Tan Eng Goan

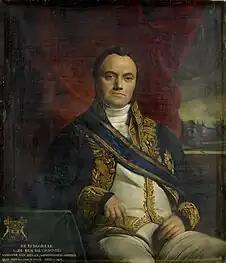
Viscount du Bus de Gisignies, Governor-General at the time of Tan's elevation to the Captaincy

In 1829, when the presiding Chinese headman Ko Tiang Tjong was forced to resign from the post of "Kapitein der Chinezen" of Batavia, Tan - despite only having held the briefest tenure of all sitting officers - was appointed to the Chinese Captaincy. In so doing, he became the head of the Chinese community in Batavia in succession to his father, uncle and great-uncle-in-law. At that time in Batavia, the post of Kapitein der Chinezen was the highest-ranking Chinese position in the colonial administration.